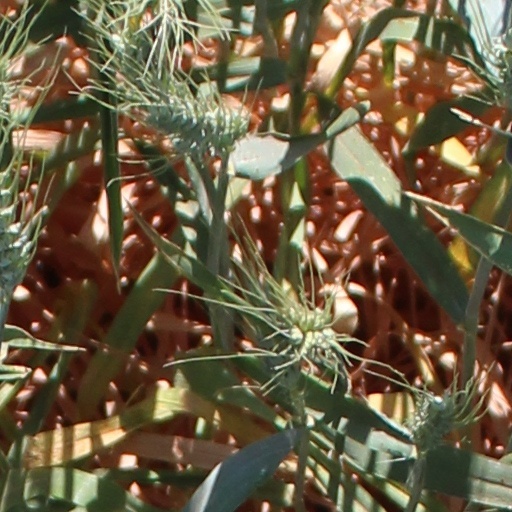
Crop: wheat